Mikhail Petrashevsky

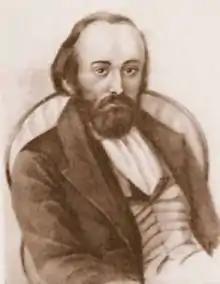

Mikhail Vasilyevich Butashevich-Petrashevsky, commonly known as Mikhail Petrashevsky, was a Russian Utopian theorist, best known for his central role in the activities of the Petrashevsky Circle, a literary discussion group in Saint Petersburg in the 1840s.